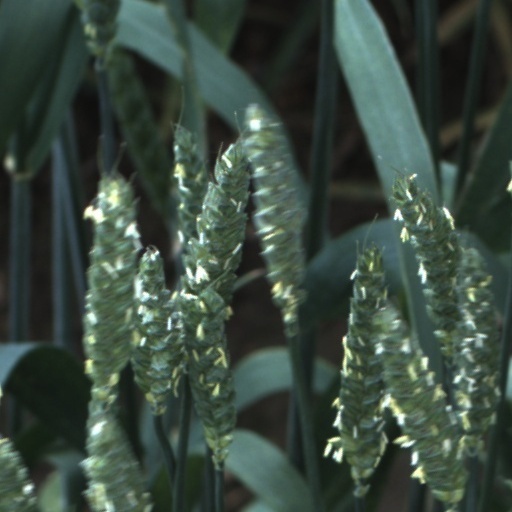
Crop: wheat